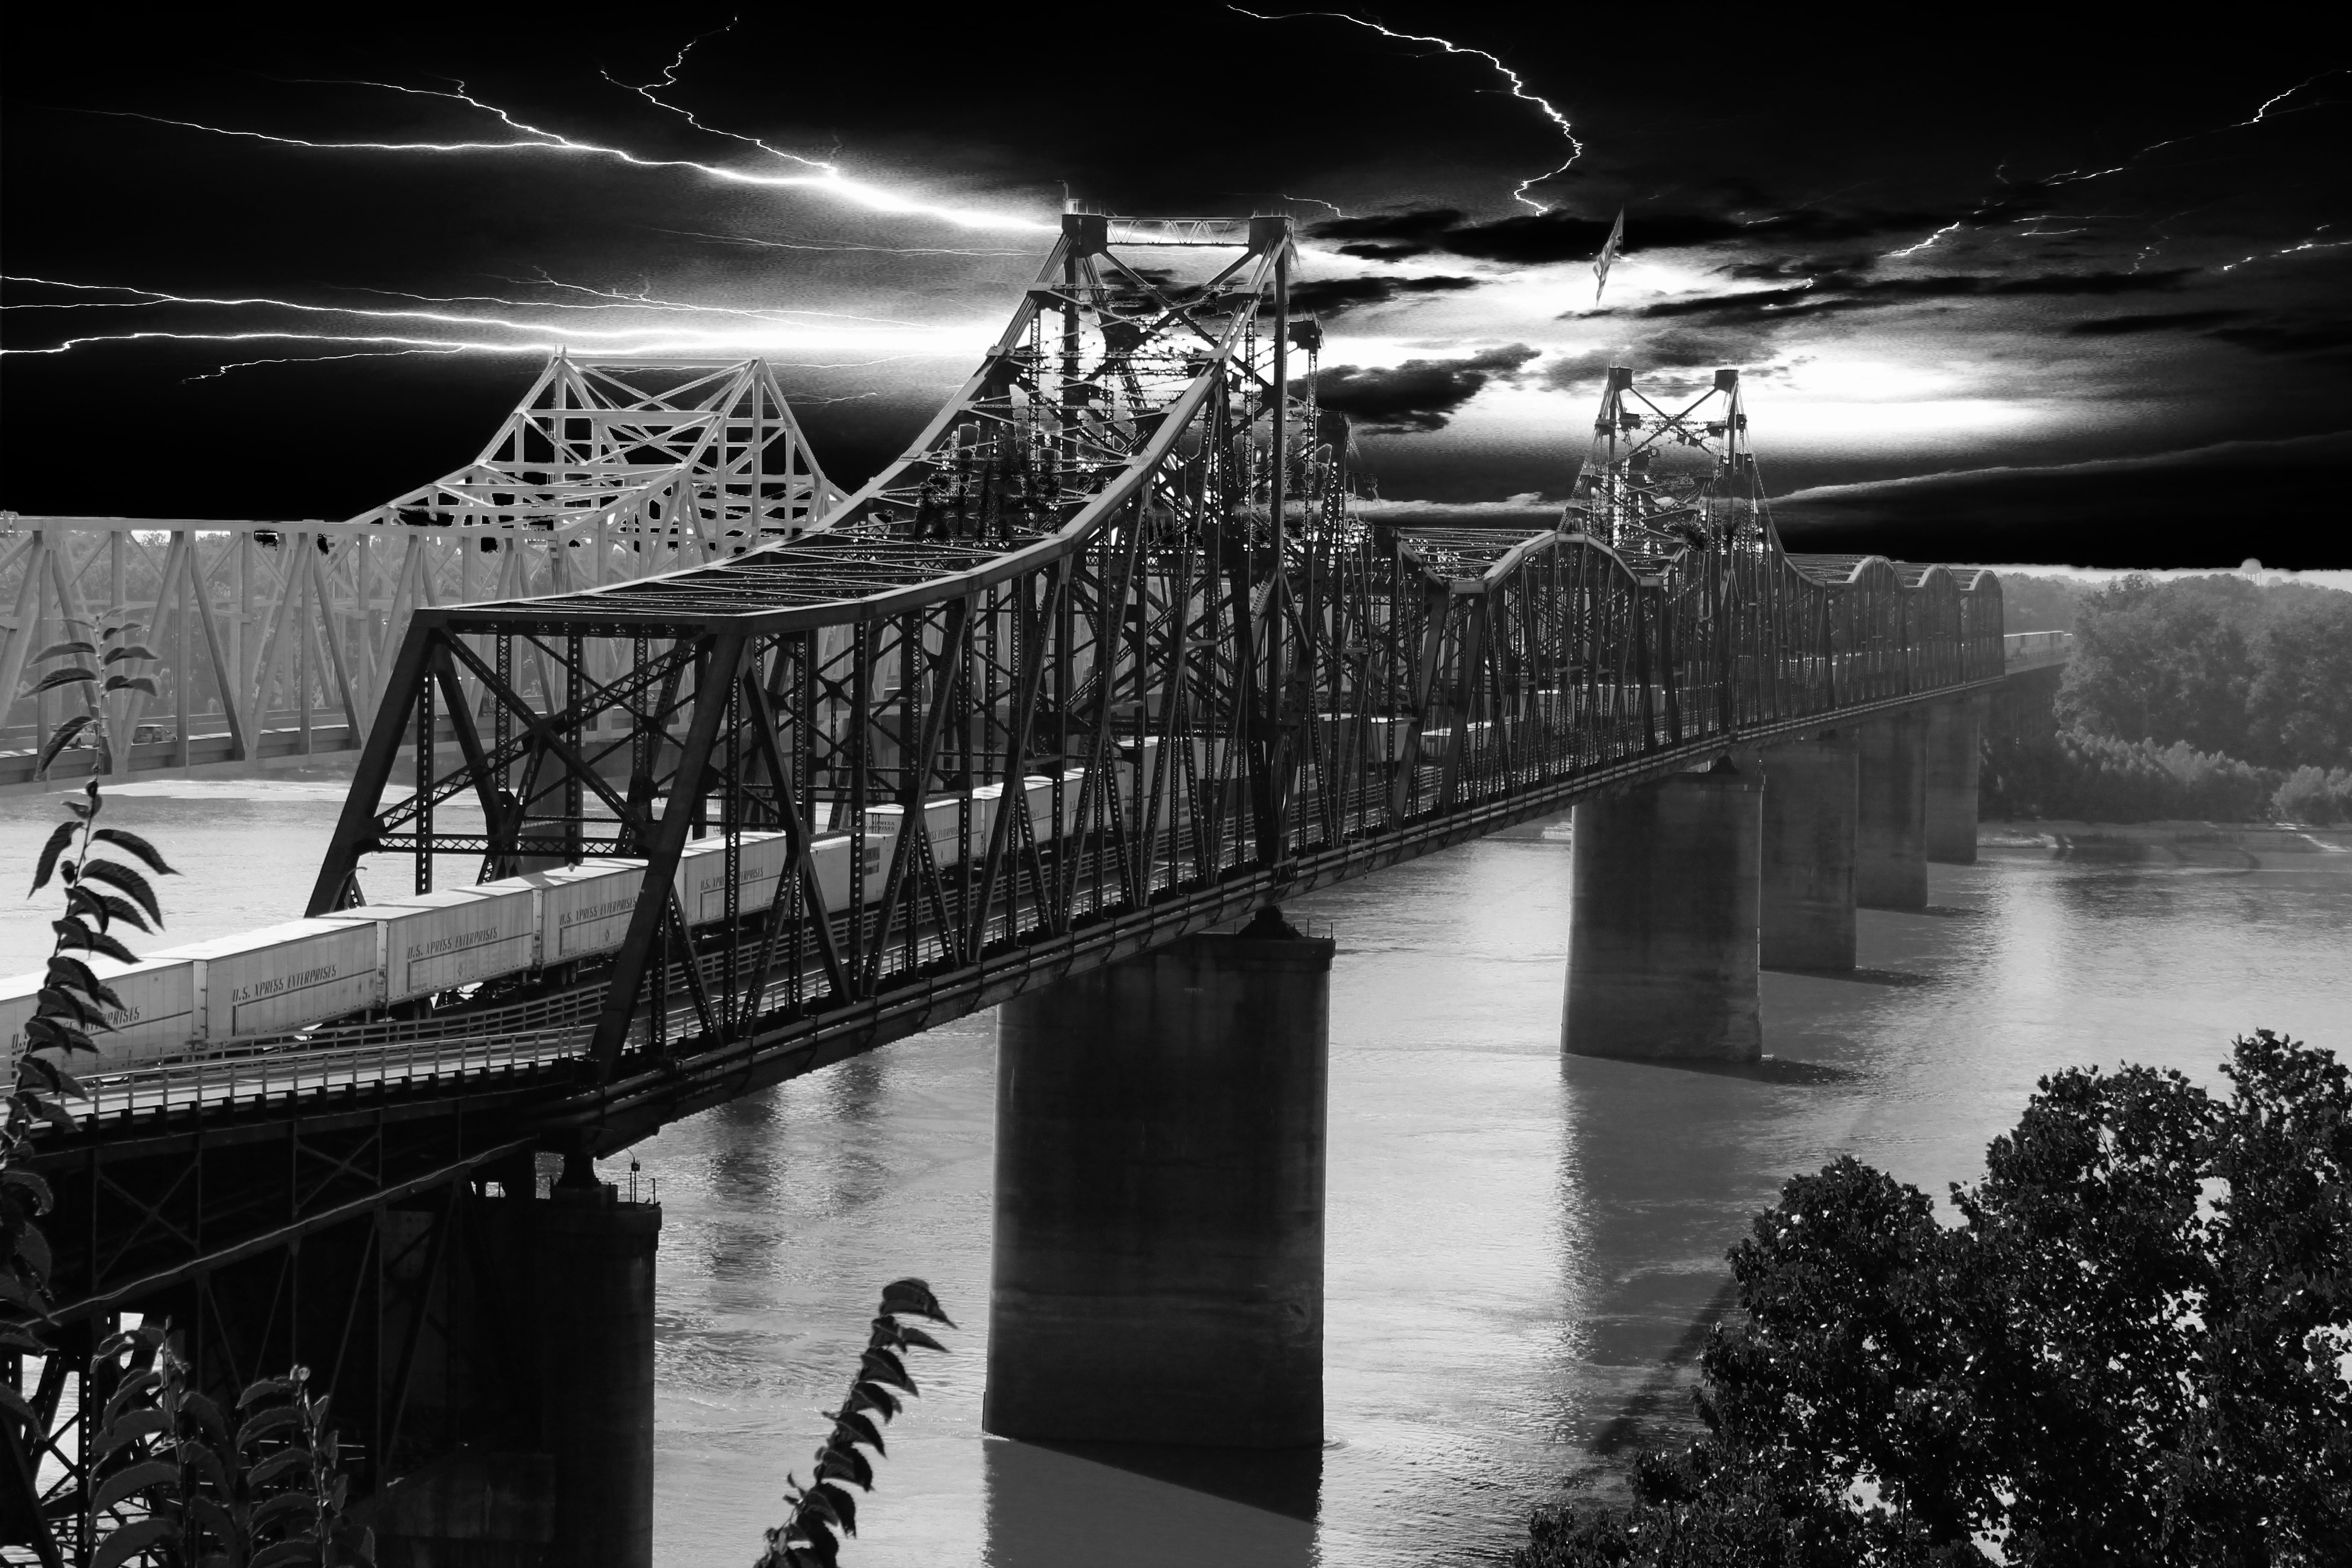
water, black and white, bridge, photography, river, reflection, darkness, black, monochrome, hdr, ms, railway bridge, monochrome photography, vicksburg